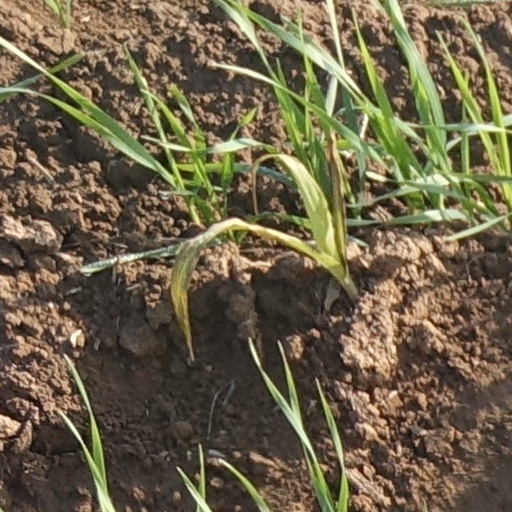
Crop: wheat